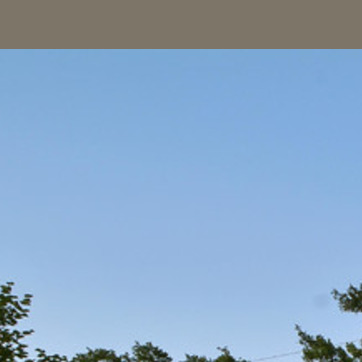
Material: sky